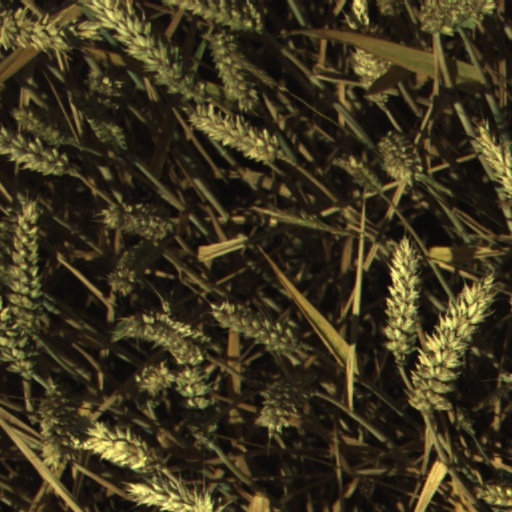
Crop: wheat